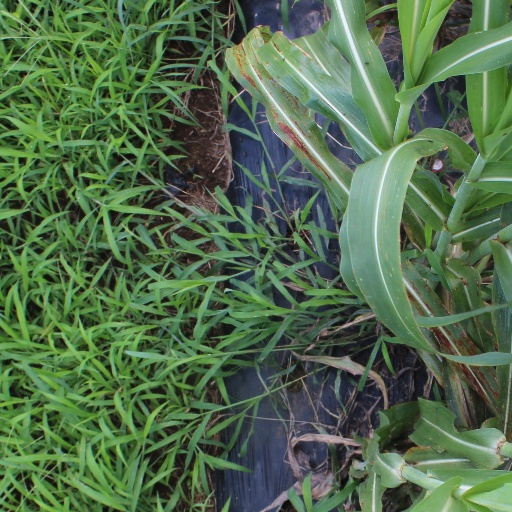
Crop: sorghum